Barker Road Methodist Church

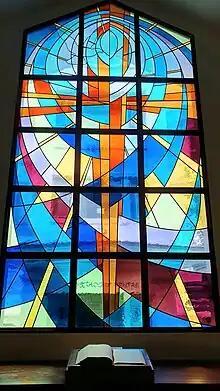
Stained Glass at BRMC sanctuary

The first purpose-built building was completed in 1963, and was dedicated by Bishop F. Lundy in 31 October 1965. It was demolished in 1987 and a new and much larger sanctuary was built. This was completed in 1991. It was then renovated in 1999 when the entire Barker Road campus comprising the school and Oldham Hall were redeveloped.